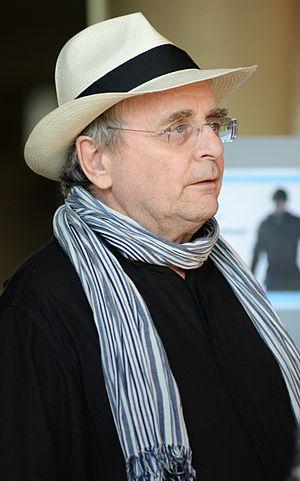
Sylvester McCoy, né Percy James Patrick Kent-Smith le 20 août 1943 à Dunoon, est un acteur britannique. Il est connu pour avoir joué le rôle de la septième incarnation du Docteur dans la série britannique Doctor Who de 1987 à 1989 et pour son rôle de Radagast le Brun dans la trilogie de films Le Hobbit.